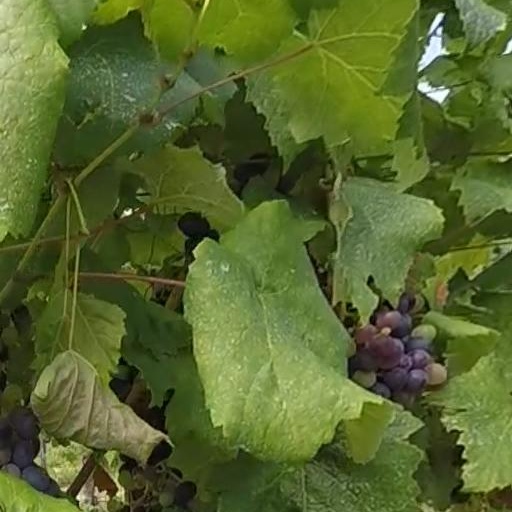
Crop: grape